Traditions of Louisiana Tech University

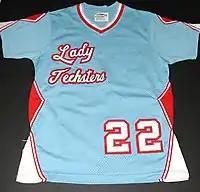
Columbia blue Lady Techster jersey with sleeves

In 1896, Col. A.T. Prescott, president of what was then Louisiana Polytechnic Institute, announced the selection of red and blue as the institution's colors. Red was chosen to represent courage, and blue was selected to embody loyalty. In the 1960s, Columbia blue was introduced to Louisiana Tech in various applications. In 1974, Sonja Hogg, along with the head of the university's art department, Raymond Nichols, presented various shades of blue to the athletics council, and Hogg's preference of Columbia blue was adopted as the primary color of the Lady Techsters. Prior to 2003, the university's teams, departments, and organizations used various shades of blue ranging from light blue to dark blue. Yet in 2003, Louisiana Tech standardized its shade of blue by adopting reflex blue as the official hue. However, due to La Tech's rich tradition in women's basketball, the Lady Techsters basketball team was granted the only exemption to not adopt reflex blue and was allowed to continue to use the traditional Columbia blue.